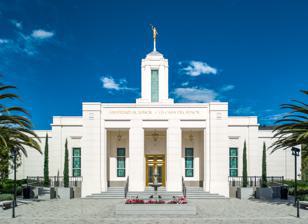
Building: Quito Ecuador Temple
Country: Ecuador
Year built: 2022
Quito Ecuador Temple The Quito Ecuador Temple Number 175 Dedication 20 November 2022, by Quentin L. Cook Site 3.96 acres (1.60 ha) Floor area 36,780 sq ft (3,417 m 2 ) Height 97 ft (30 m) Official website • News & images Church chronology ← Belém Brazil Temple Quito Ecuador Temple → San Juan Puerto Rico Temple Additional information Announced 3 April 2016, by Thomas S. Monson Groundbreaking 11 May 2019, by Enrique R. Falabella Open house 14-29 October 2022 Current president Bolivar Fernando Aguirre Sosa Location Quito , Ecuador Geographic coordinates 0°12′51″S 78°26′28″W / 0.2141°S 78.4411°W / -0.2141; -78.4411 Exterior finish White Turkish limestone Baptistries 1 Ordinance rooms 2 Sealing rooms 2 ( edit ) The Quito Ecuador Temple is the 175th operating temple of the Church of Jesus Christ of Latter-day Saints , located in Cumbayá , Ecuador , just east of Quito . It is the church's second temple in the country , after the Guayaquil Ecuador Temple . It was both announced and dedicated on the same day as the Belém Brazil Temple , with the latter being dedicated several hours before. Prior to the announcement of this temple, Ecuador was the country with the highest number of church members with only one temple. A groundbreaking ceremony, to signify the beginning of construction, was held on May 11, 2019, conducted by Enrique R. Falabella , a church general authority . History The intent to construct the temple was announced by church president Thomas S. Monson on 3 April 2016, during general conference . A groundbreaking, to signify beginning of construction, was held on May 11, 2019, with Enrique R. Falabella, president of the church's South America Northwest Area , presiding. The Interior Minister of Ecuador, María Paula Romo , attended the ceremony, along with several Ecuadorian religious leaders and more than 800 people. The temple was planned to be completed in 2021, but was delayed due to the COVID-19 pandemic and it was dedicated in 2022. A public open house was held from 14 to 29 October 2022 and was attended by more than 50,000 people. The temple was dedicated by Quentin L. Cook on 20 November 2022. Design and architecture The temple's architecture reflects both the cultural heritage of Quito and its spiritual significance to the church. The temple sits on a 3.96-acre plot, and the landscaping around the temple features royal palm trees and gray brick sidewalks, as well as a fountain made of the same natural andesite stone that forms the base of the temple. Patron housing is also located on the site. The temple has a single attached central spire with a statue of the angel Moroni . It is 97 feet tall, constructed with cast-in-situ concrete walls and floors and clad in white Turkish limestone. The exterior has a solid, simple design, with decoratively carved stone panels and art glass windows. The art glass windows feature abstract floral designs in blue, dark green, light green, red, yellow, and white. The interior has a floral motif centered around geraniums. This motif is found in the temple’s art glass windows as well as its embroidered carpets. The temple includes two instruction rooms , two sealing rooms , and a baptistry, each arranged for ceremonial use. The design has elements representing the heritage and natural landscapes of Quito, providing spiritual meaning to the temple's appearance and function. Symbolism is important to church members and includes the geranium motif throughout the temple; geraniums are “a very representative flower of the city of Quito.” Temple presidents The church's temples are directed by a temple president and matron, each serving for a term of three years. The president and matron oversee the administration of temple operations and provide guidance and training for both temple patrons and staff. As of 2024, Bolivar F. Aguirre and Ana L. de Aguirre are the president and matron. Admittance On June 24, 2022, the church announced the public open house that was held from October 14-29, 2022 (excluding Sundays). The temple was dedicated by Quentin L. Cook on November 20, 2022, in three sessions. Like all the church's temples, it is not used for Sunday worship services. To members of the church, temples are regarded as sacred houses of the Lord. Once dedicated, only church members with a current temple recommend can enter for worship. See also LDS Church portal Guayaquil Quito Piura Peru Temples Colombia Temples class=notpageimage| Temples in Ecuador ( edit ) = Operating = Under construction = Announced = Temporarily Closed Comparison of temples of The Church of Jesus Christ of Latter-day Saints List of temples of The Church of Jesus Christ of Latter-day Saints List of temples of The Church of Jesus Christ of Latter-day Saints by geographic region Temple architecture (Latter-day Saints) Religion in Ecuador References